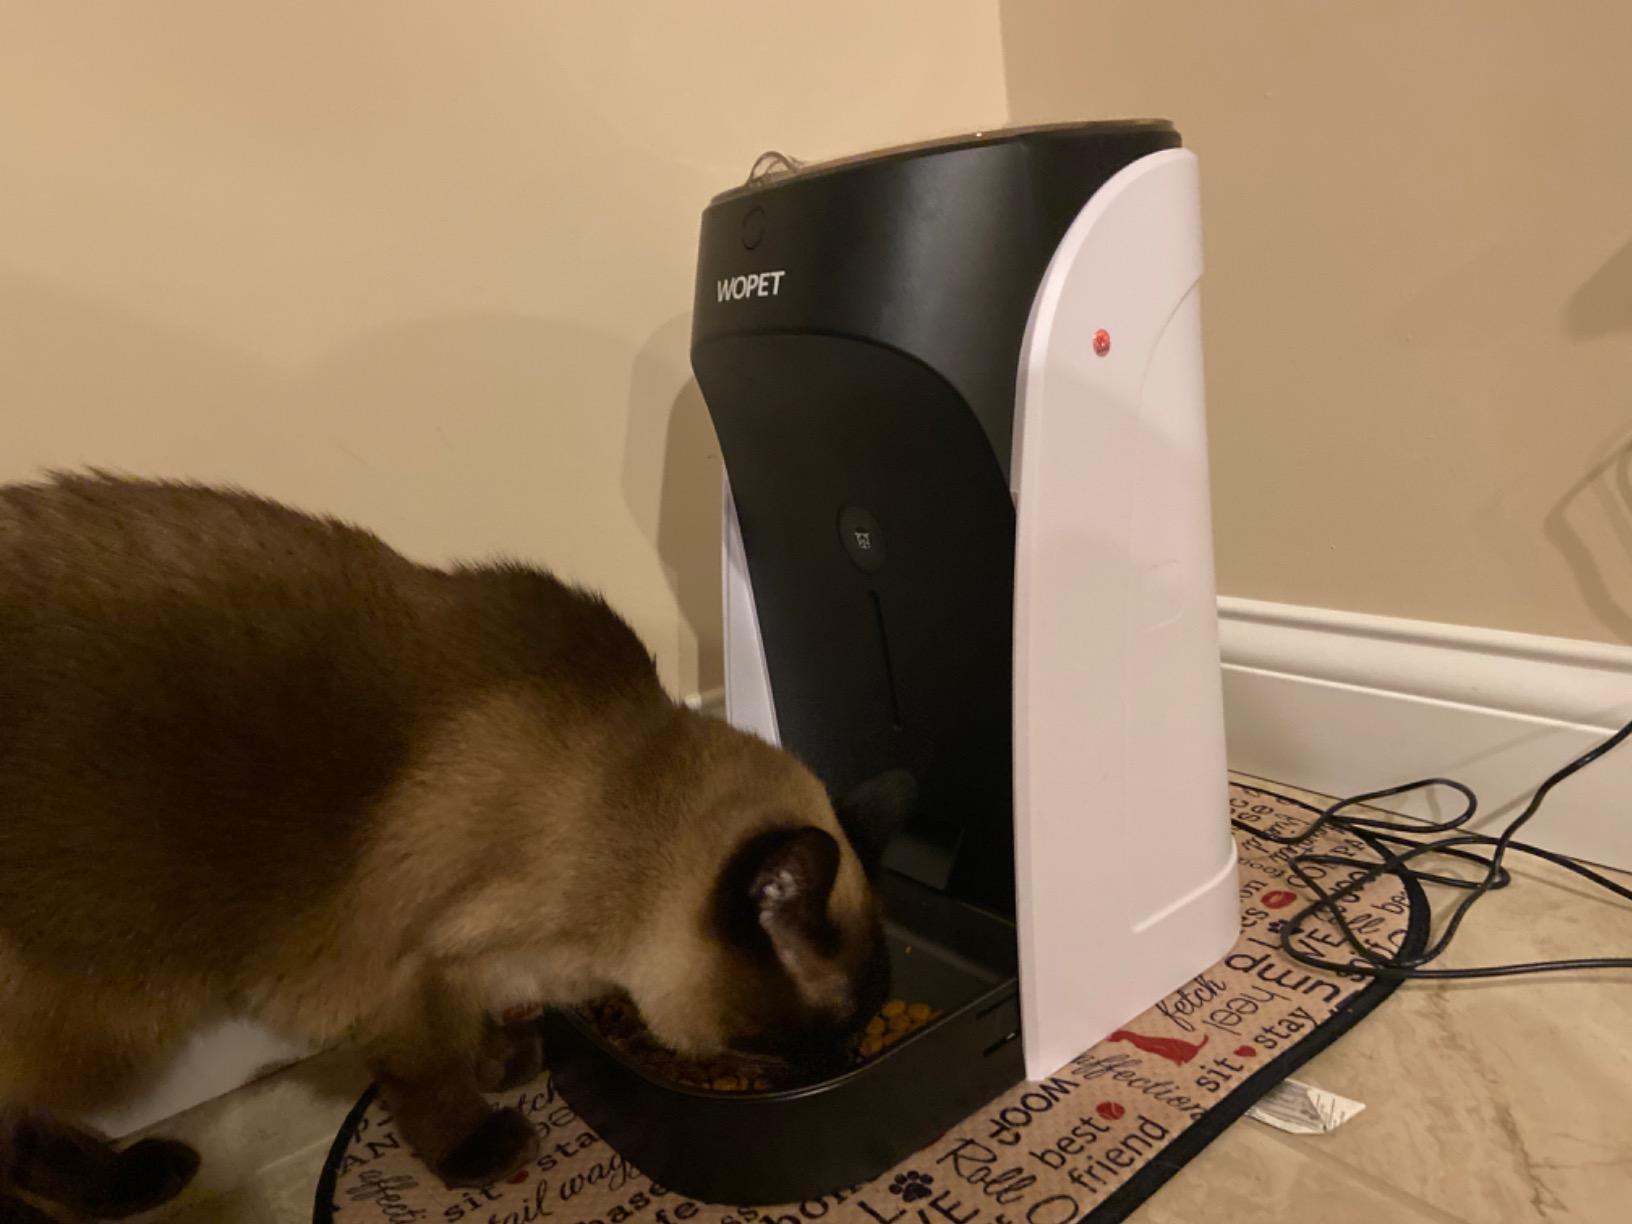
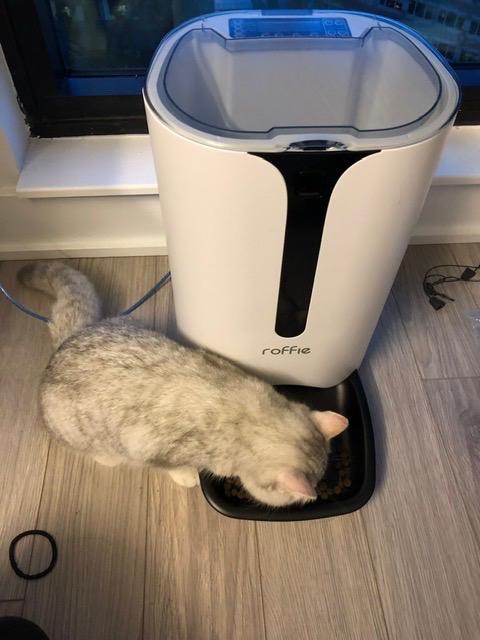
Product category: items_feeder
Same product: no